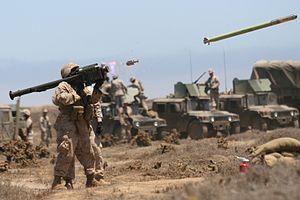
Cet article est une liste des bataillons du Corps des Marines des États-Unis, triés en fonction des missions qu'ils exécutent.